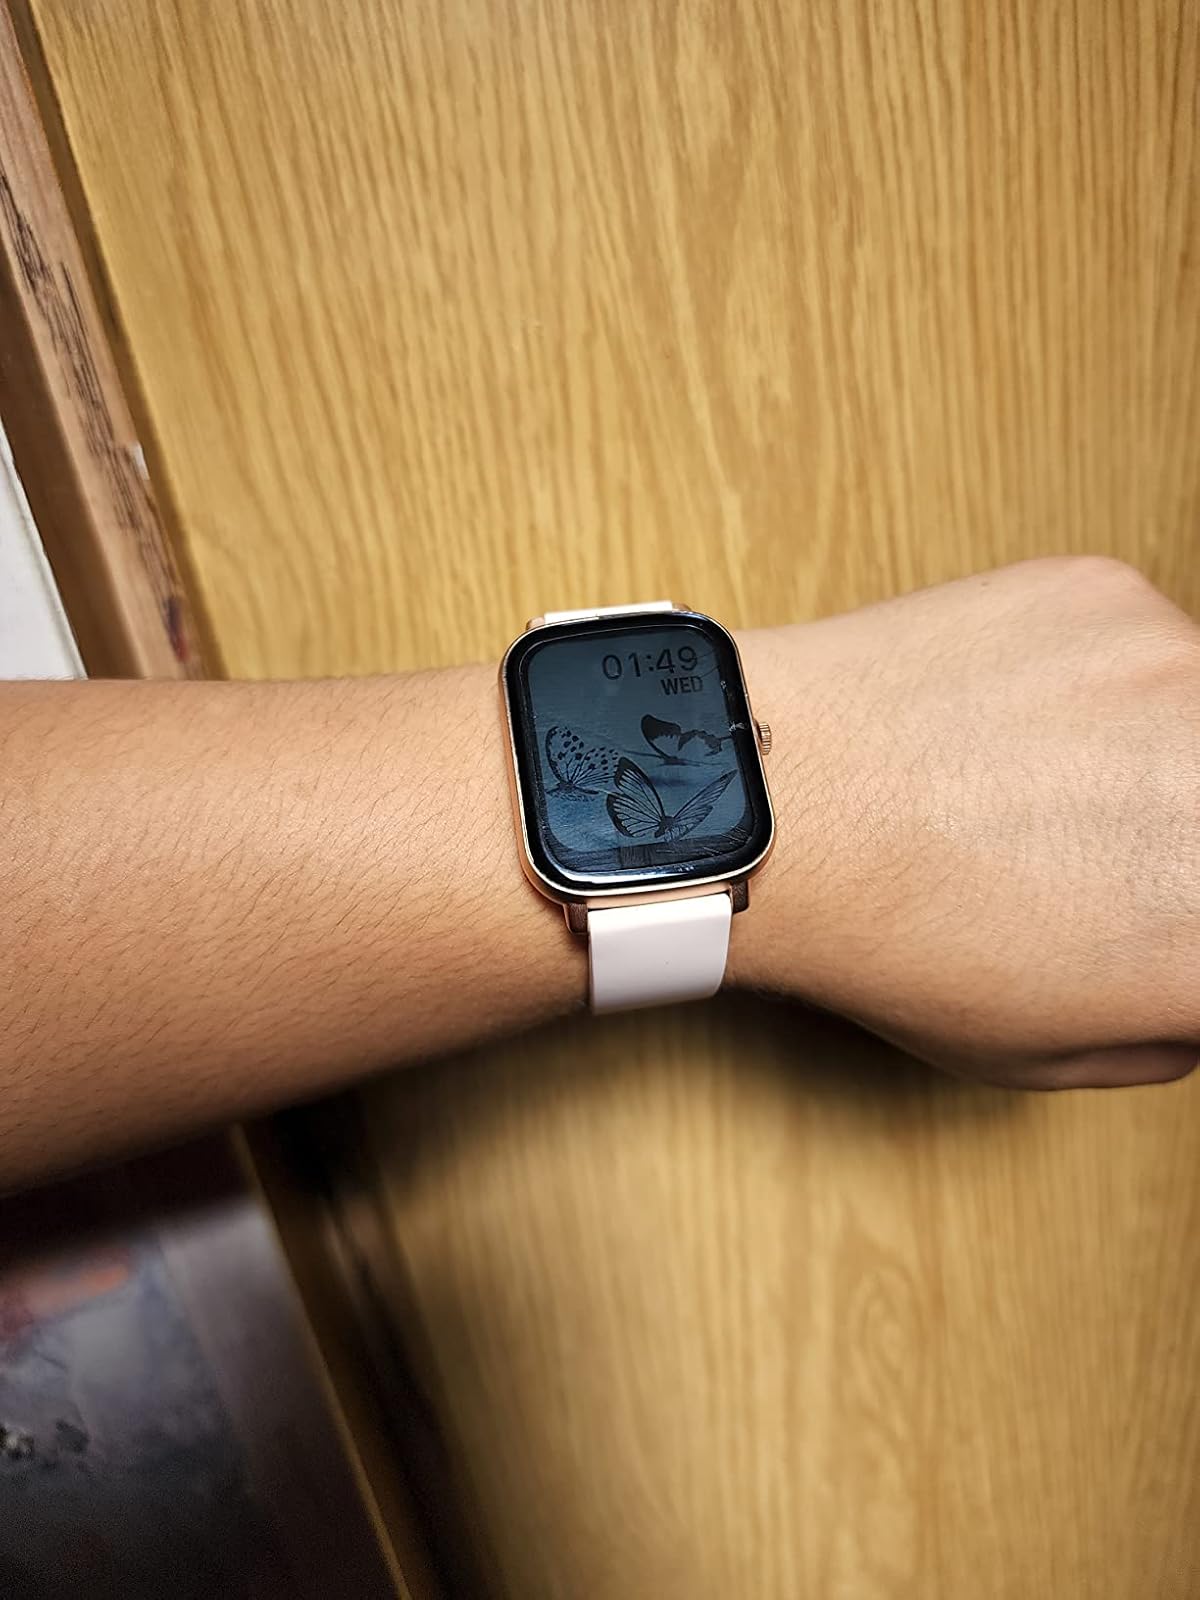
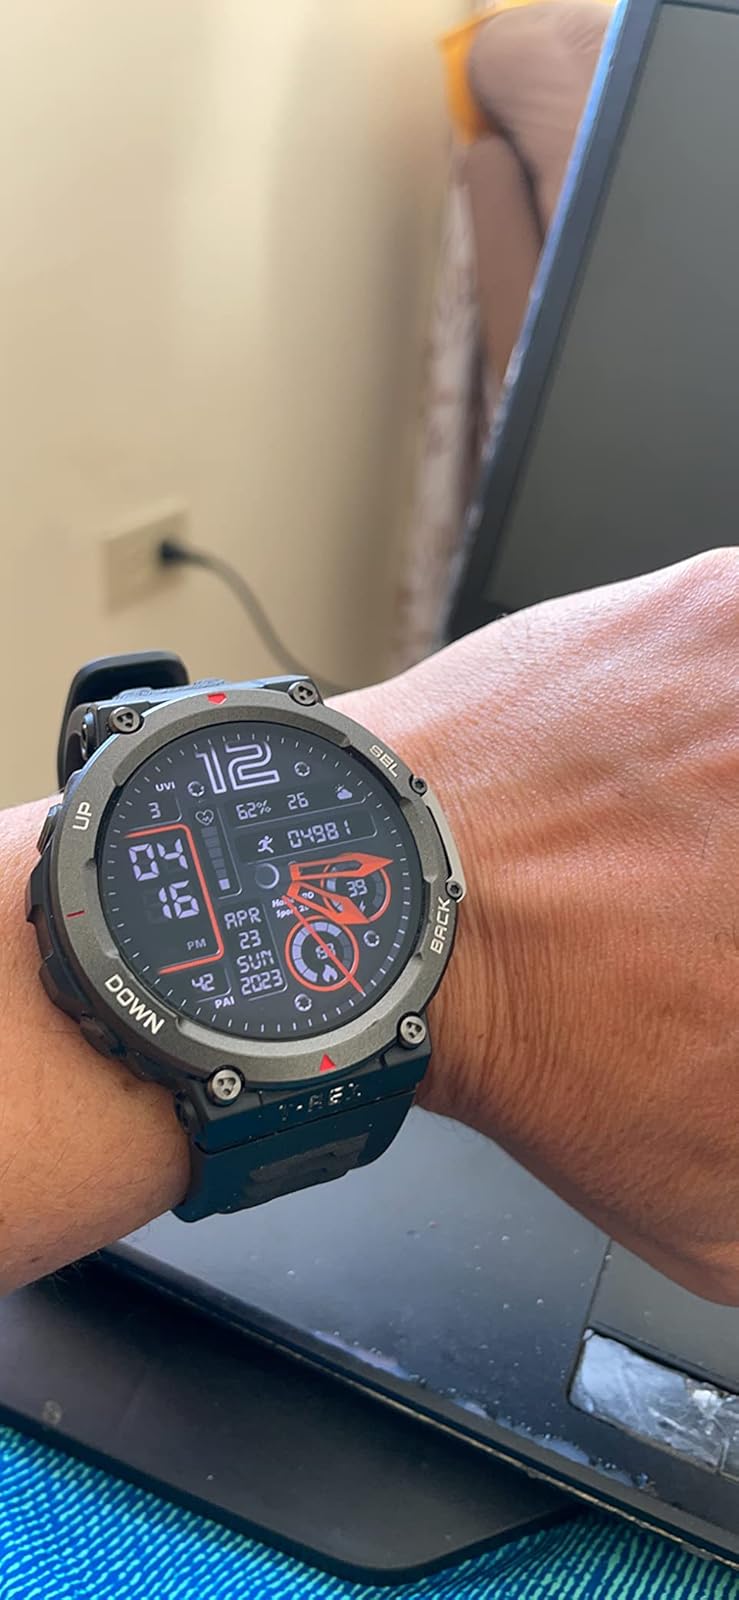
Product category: smartwatch
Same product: no